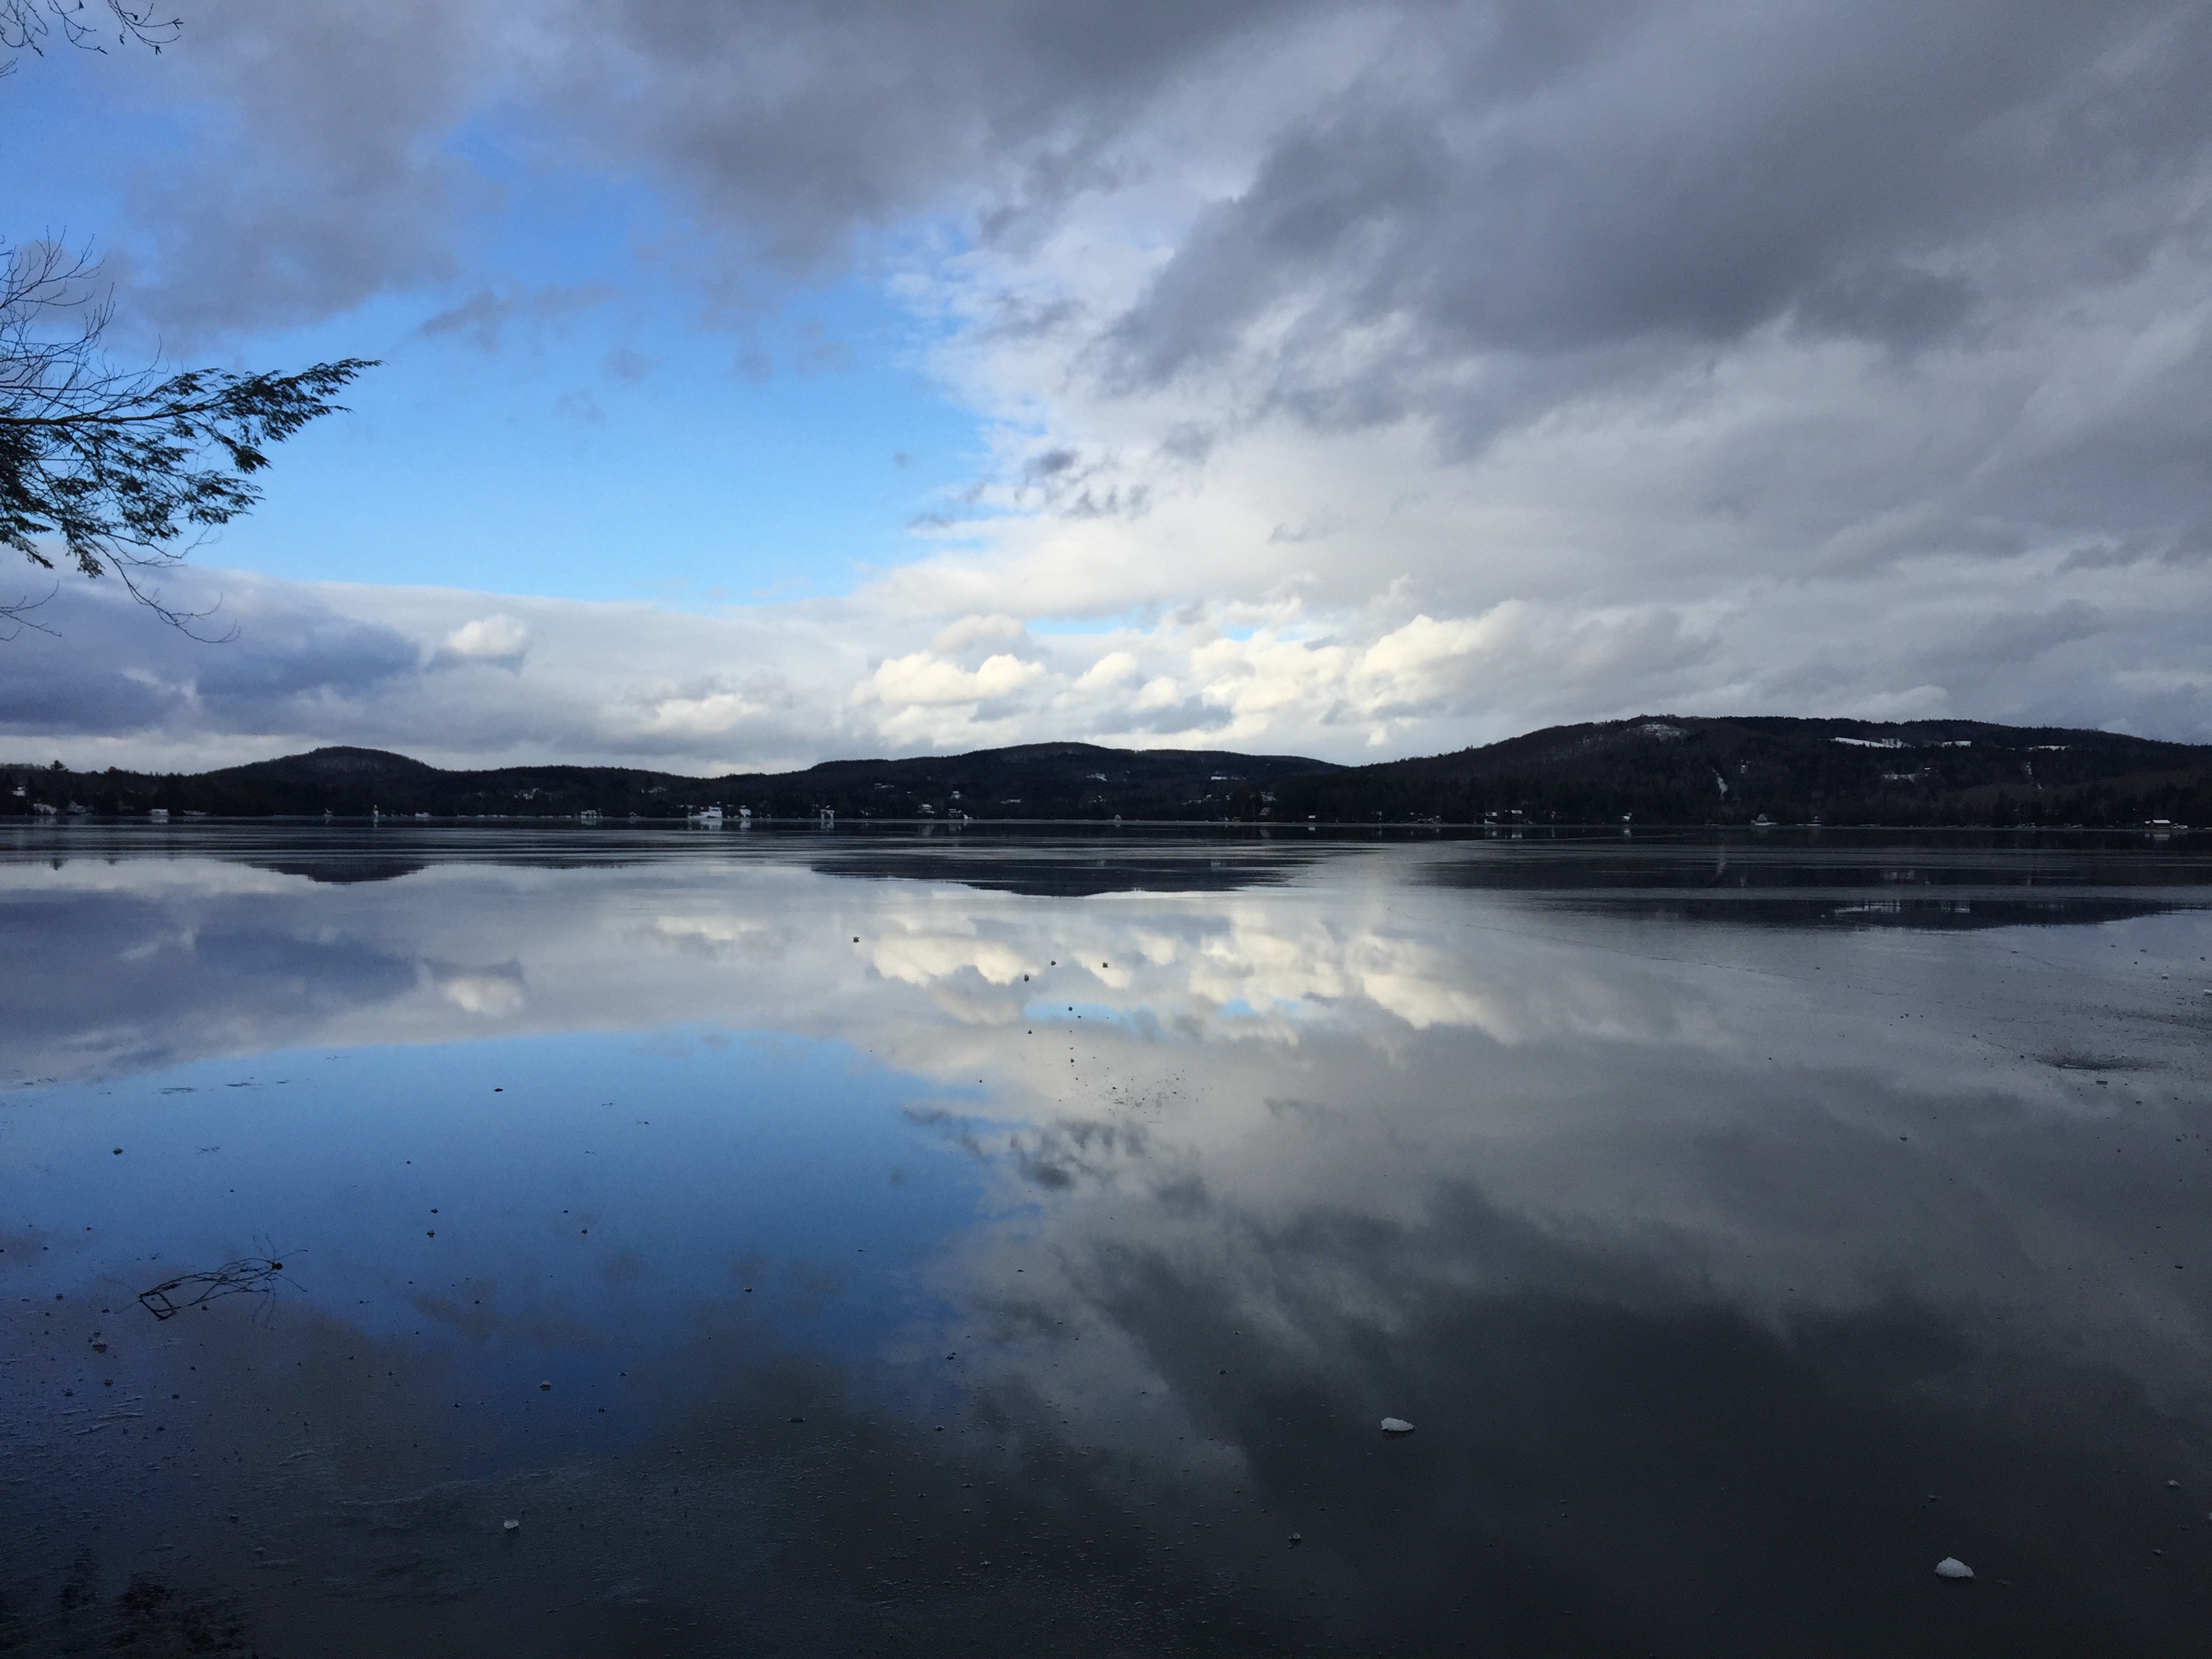
landscape, sea, coast, water, nature, horizon, mountain, snow, winter, cloud, sky, sunrise, sunlight, morning, wave, lake, dawn, dusk, ice, reflection, weather, freeze, frozen, reservoir, body of water, icy, crystal, december, loch, atmospheric phenomenon